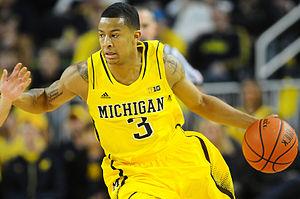
Alfonso Clark « Trey » Burke III, né le 12 novembre 1992 à Columbus, Ohio, est un joueur américain de basket-ball. Il évolue au poste de meneur.